Tip (album)

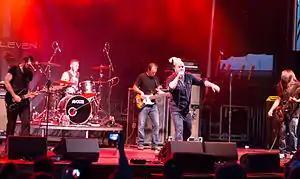
Finger Eleven performing in 2017.

Finger Eleven is a rock band from Burlington, Ontario that formed in 1989. The band's original lineup consisted of singer Scott Anderson, guitarists James Black and Rick Jackett, bassist Sean Anderson, and drummer Rob Gommerman. Having formed while the members were in high school, journalist Marie Gagne wrote that the band's funk-styled early work under the name Rainbow Butt Monkeys "showcased their infectious energy and youthful exuberance," and Scott Anderson asserted that there was "nothing professional" about the Rainbow Butt Monkeys era of the band. Finger Eleven recorded "Letters from Chutney", their only album under the Rainbow Butt Monkeys moniker, after winning a Battle of the Bands contest hosted by CHTZ-FM.